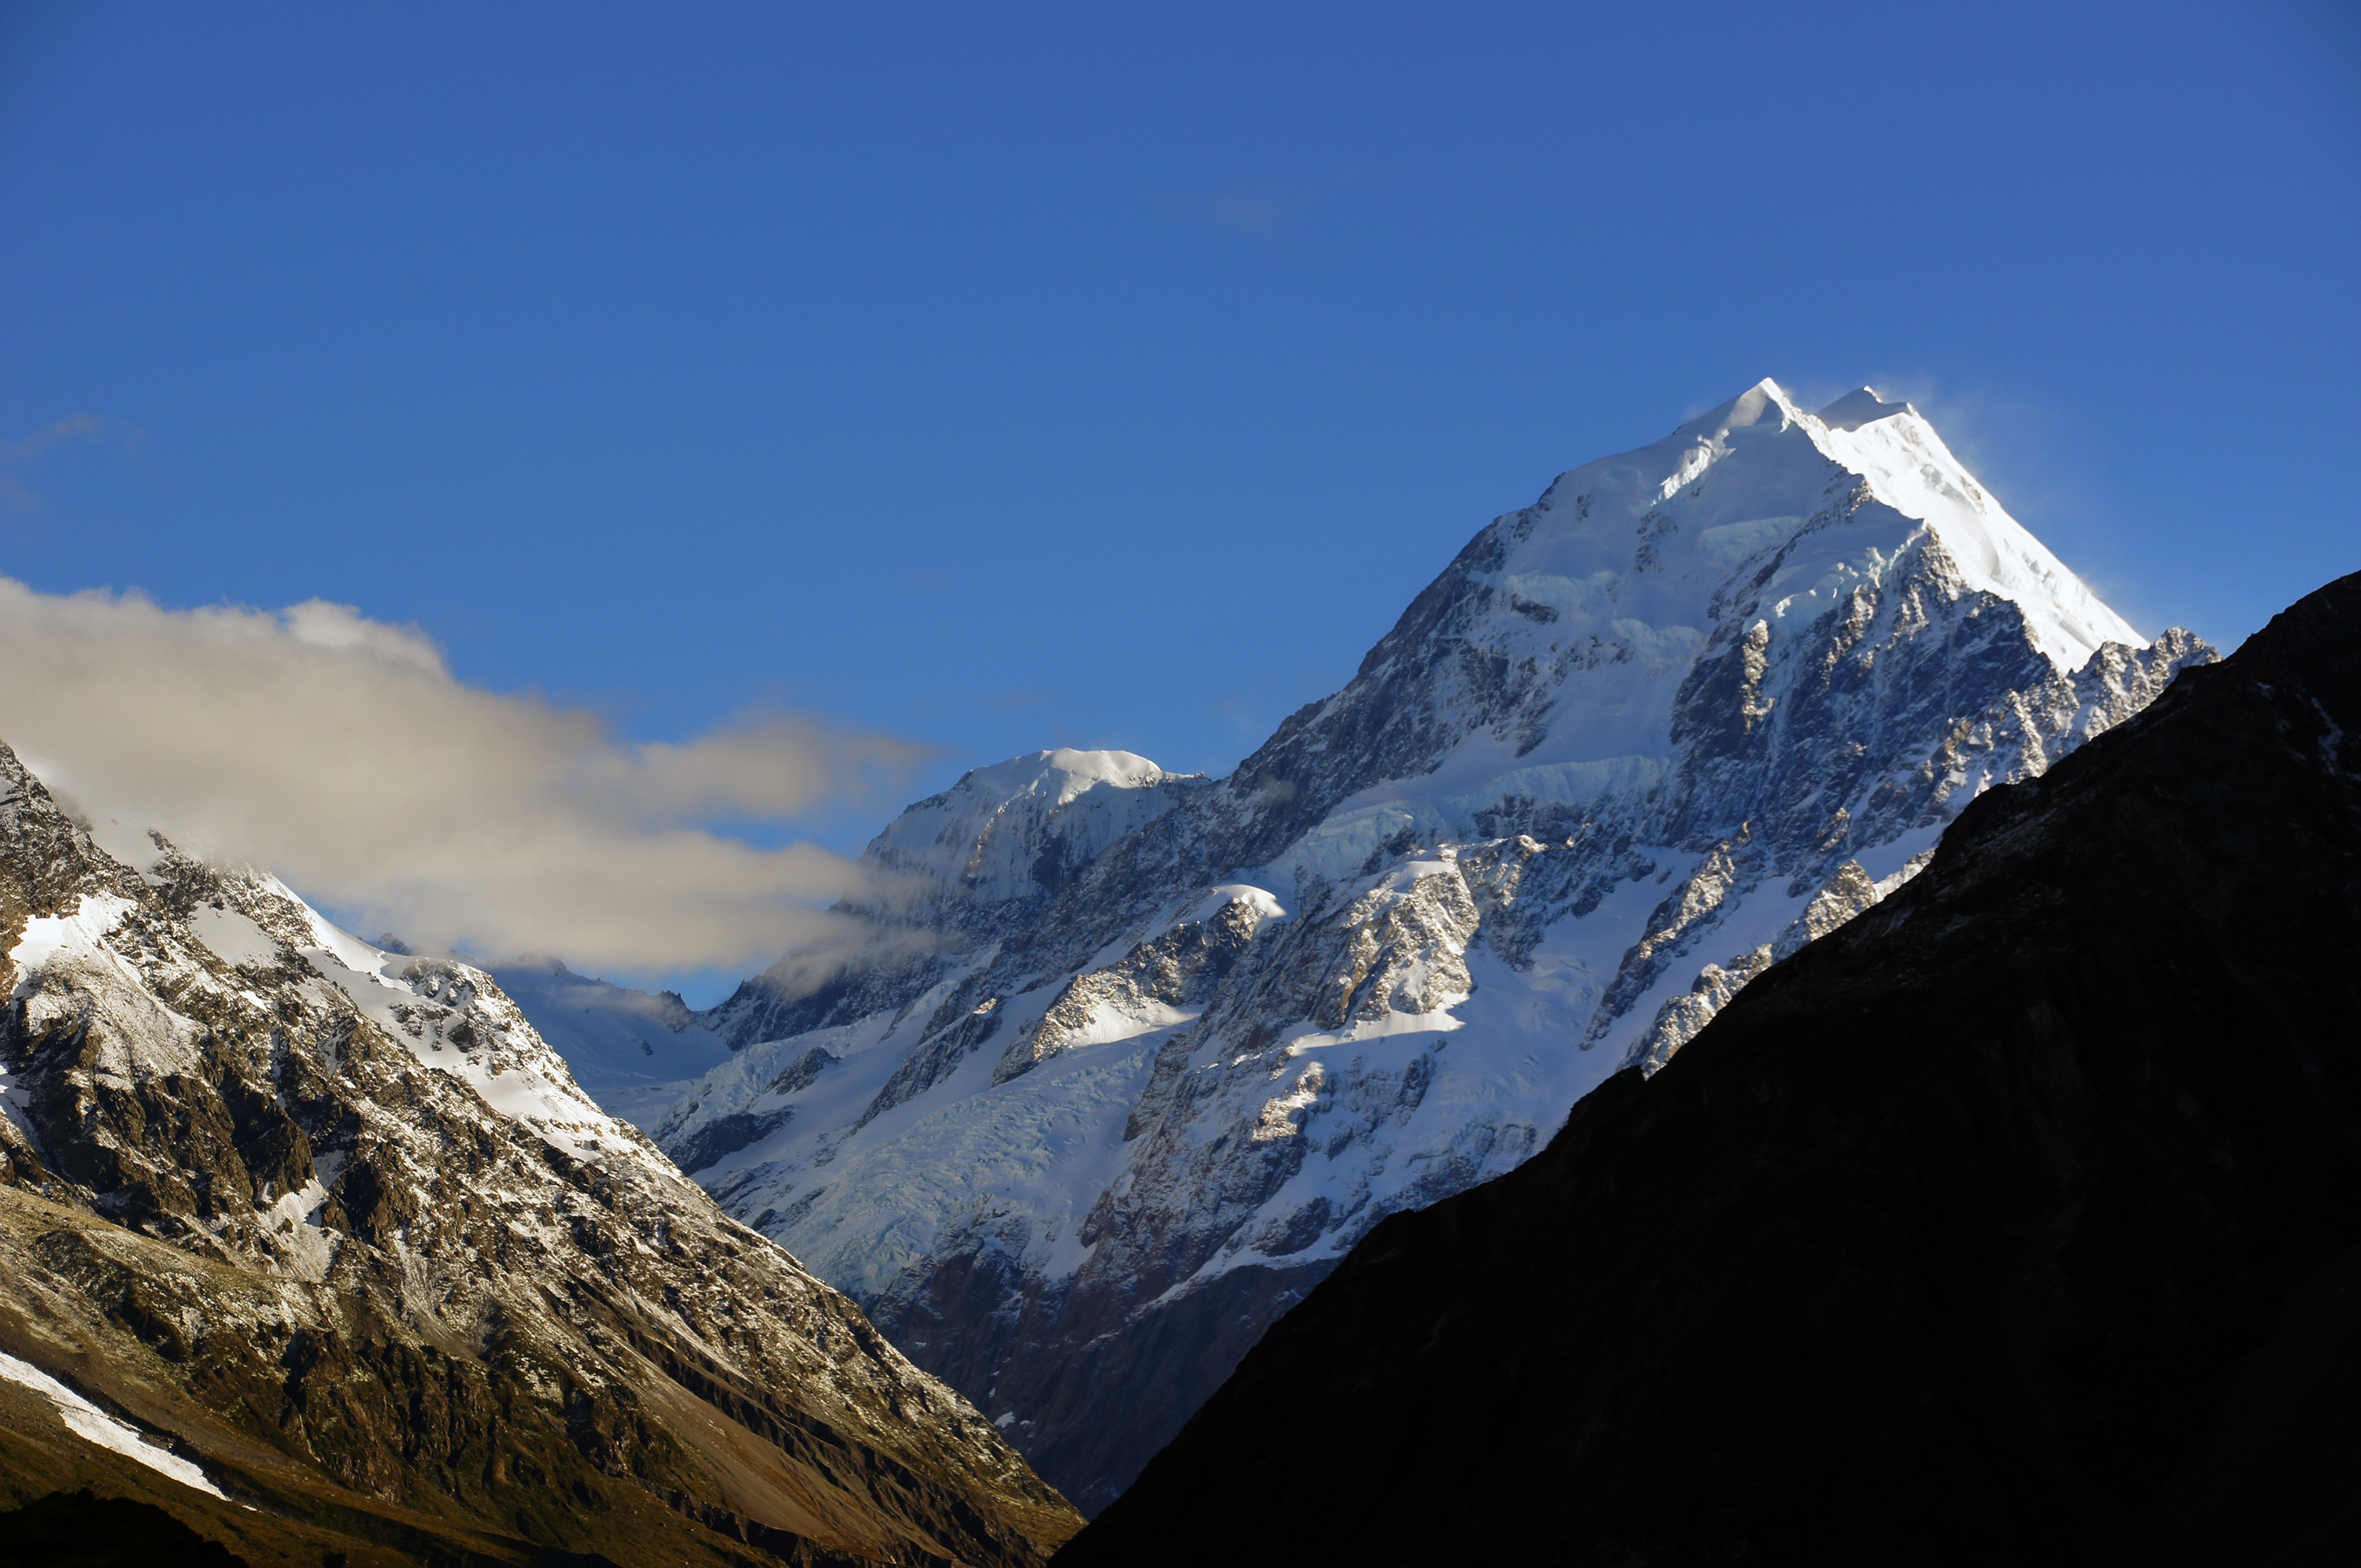
landscape, mountain, snow, sunrise, adventure, dawn, mountain range, ridge, summit, mountaineering, alps, newzealand, plateau, fell, cirque, mountcooknationalpark, mountcook, aorakimountcook, southernalpsnewzealand, grandpacifictours, landform, mountain pass, geographical feature, mountainous landforms